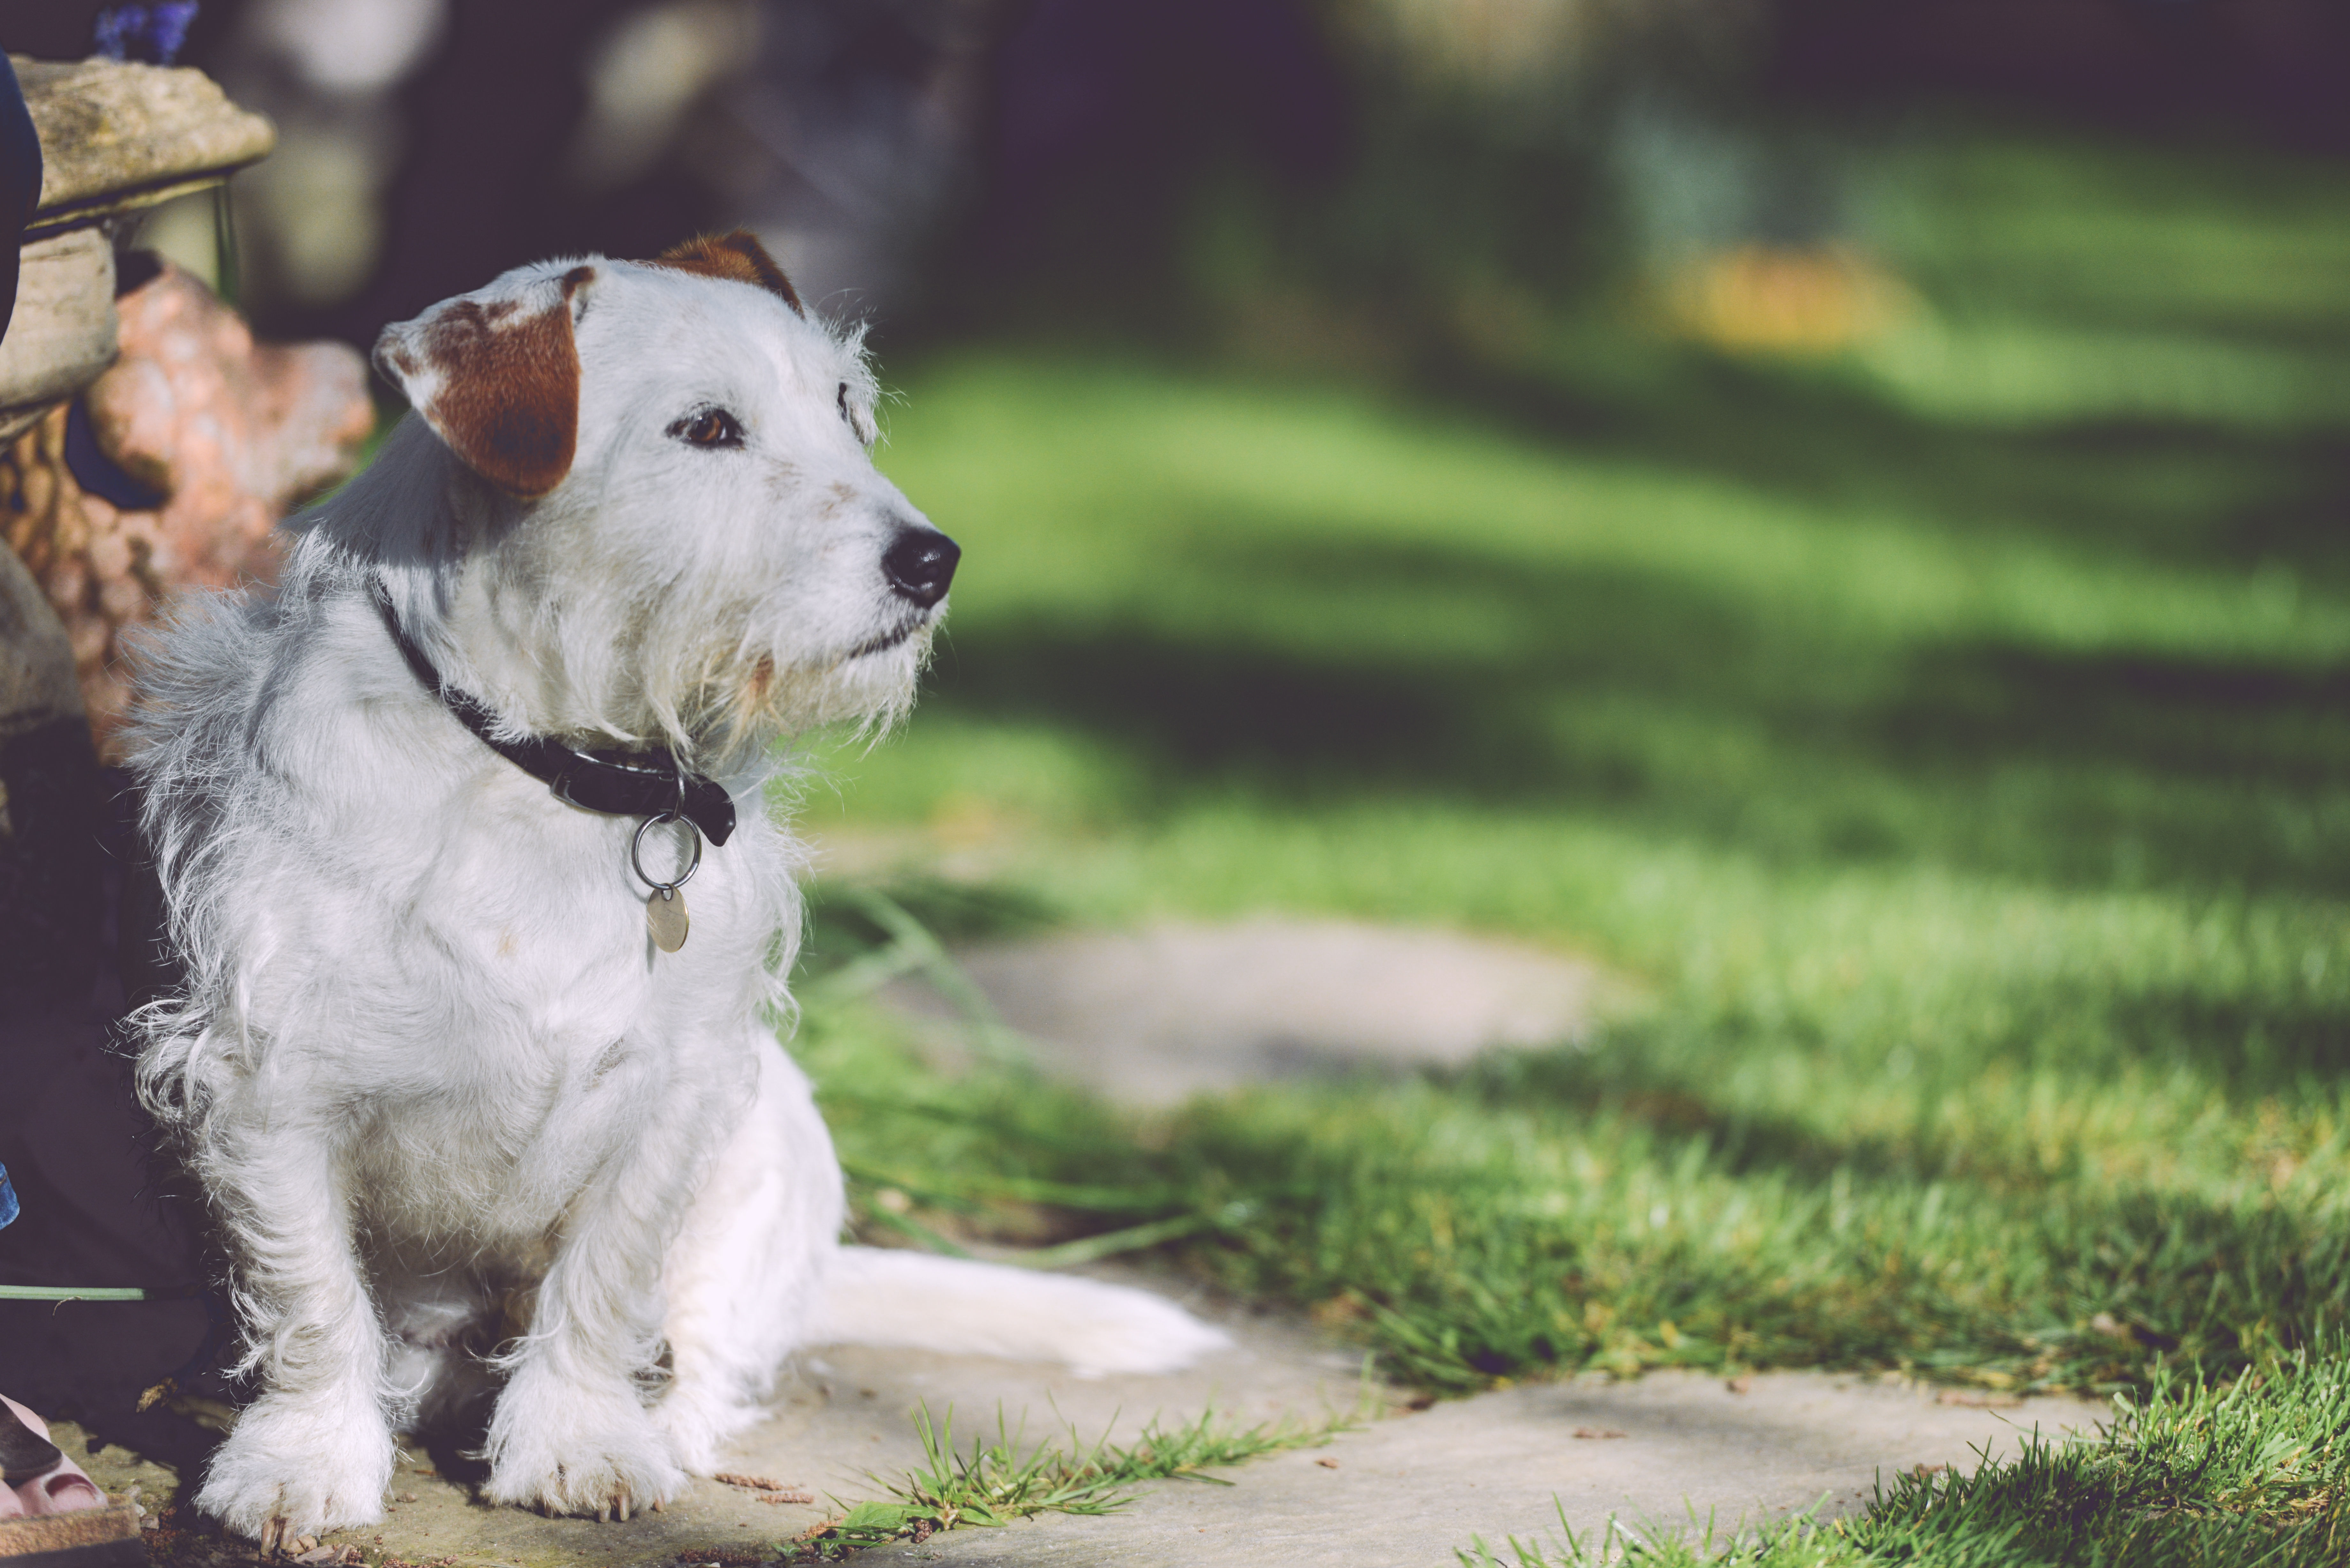
walking, puppy, dog, pet, mammal, garden, outside, vertebrate, dog breed, terrier, dog like mammal